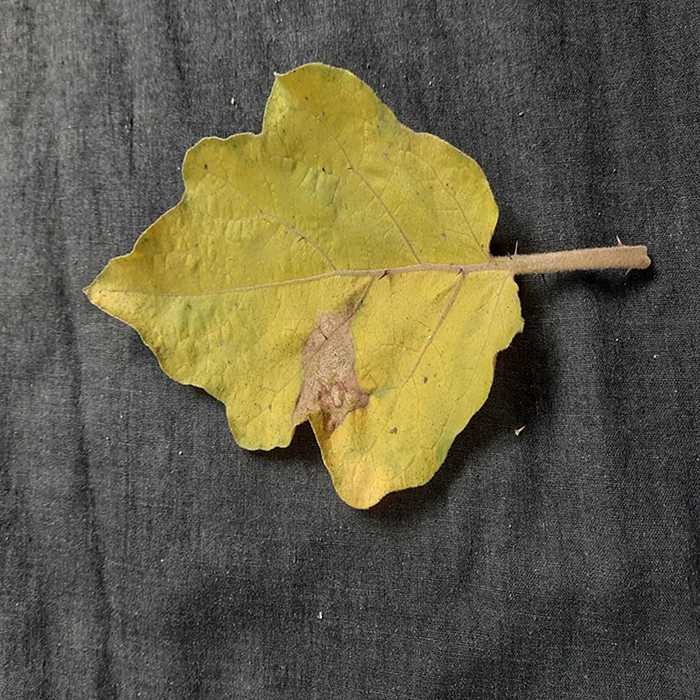
Plant: Eggplant
Label: Eggplant verticillium wilt